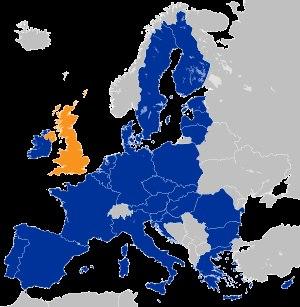
Les débats sur la possibilité d'un retrait du Royaume-Uni de l'Union européenne ont eu pour but de lancer la procédure de retrait du Royaume-Uni de l'Union européenne. Ces débats ont commencé très tôt après l'adhésion du pays. En effet, dès juin 1975, un premier référendum a lieu. Celui-ci a pour conséquence un maintien du Royaume-Uni dans la Communauté économique européenne. Cependant, l'opposition à l'intégration européenne perdure et prend progressivement de l'importance au cours des décennies suivantes, alors qu'à la CEE se substitue une structure plus organisée, l'Union européenne.